Montgomery Clift

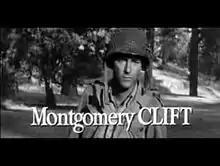
Clift in the trailer for "The Young Lions" (1958)

For the next nine years, Clift made nearly as many films after his traumatic car accident as he had previously. Still, the last half of his 20-year career has been referred to as the "longest suicide in Hollywood history" by acting teacher Robert Lewis because of Clift's subsequent abuse of painkillers and alcohol. He began to behave erratically in public, which embarrassed his friends. His next four films were "The Young Lions" (1958), which is the only film featuring both Clift and Marlon Brando, "Lonelyhearts" (1958), "Suddenly, Last Summer" (1959), and Elia Kazan's "Wild River", released in 1960.